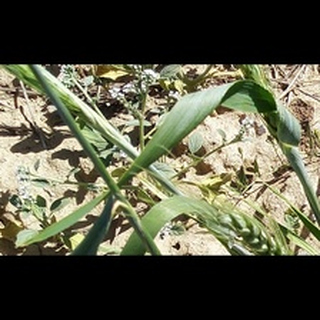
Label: healthy_wheat